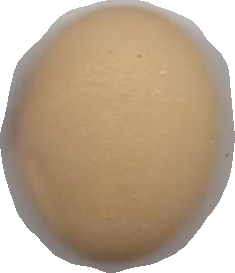
Variety: Anjasmoro